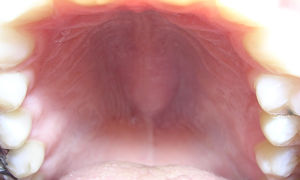
Gane
Ganen
En gane er skillevæggen mellem mundhule og næsehule, og ganen danner således loftet i mundhulen. Ganen består af to lag, et hårdt lag dannet af et fremspring på overkæbeknoglen, samt et blødt lag bestående af muskelfibre i en mukøs membran.